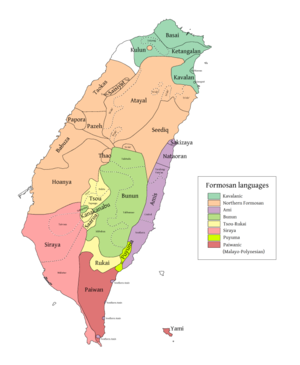
Le paiwan est la langue parlée par le peuple Paiwan originaire de Taïwan. C'est un groupe de dialectes rattaché à la famille des langues austronésiennes, dans le sous-groupe des langues formosanes.
Les langues formosanes sont, avec les langues malayo-polynésiennes, l'un des deux groupes de langues formant la famille austronésienne. Elles sont parlées par les aborigènes de Taïwan, qui représentent environ 2 % de la population de l'île. On estime maintenant que Taïwan est le berceau de toutes les autres langues austronésiennes, en raison de la diversité linguistique et de l'archaïsme des langues austronésiennes parlées à Taïwan. Le reste de la population y parlant des langues chinoises et le taïwanais.